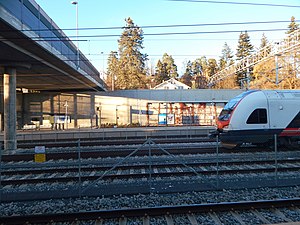
Høvik Station
Høvik Station er en jernbanestation på Drammenbanen, der ligger i kvarteret Høvik i Bærum kommune i Norge. Stationen består af fem spor, hvoraf de tre i midten benyttes til vending, deling og hensætning af tog. Ved de to yderste spor er der bygget 220 meter lange sideliggende perroner med adgang via en gangtunnel og en vejbro. Stationen betjenes af lokaltog mellem Spikkestad og Lillestrøm.